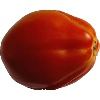
Label: Tomato 1